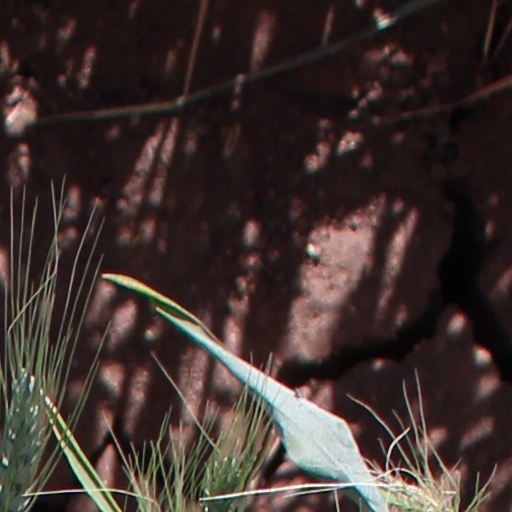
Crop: wheat